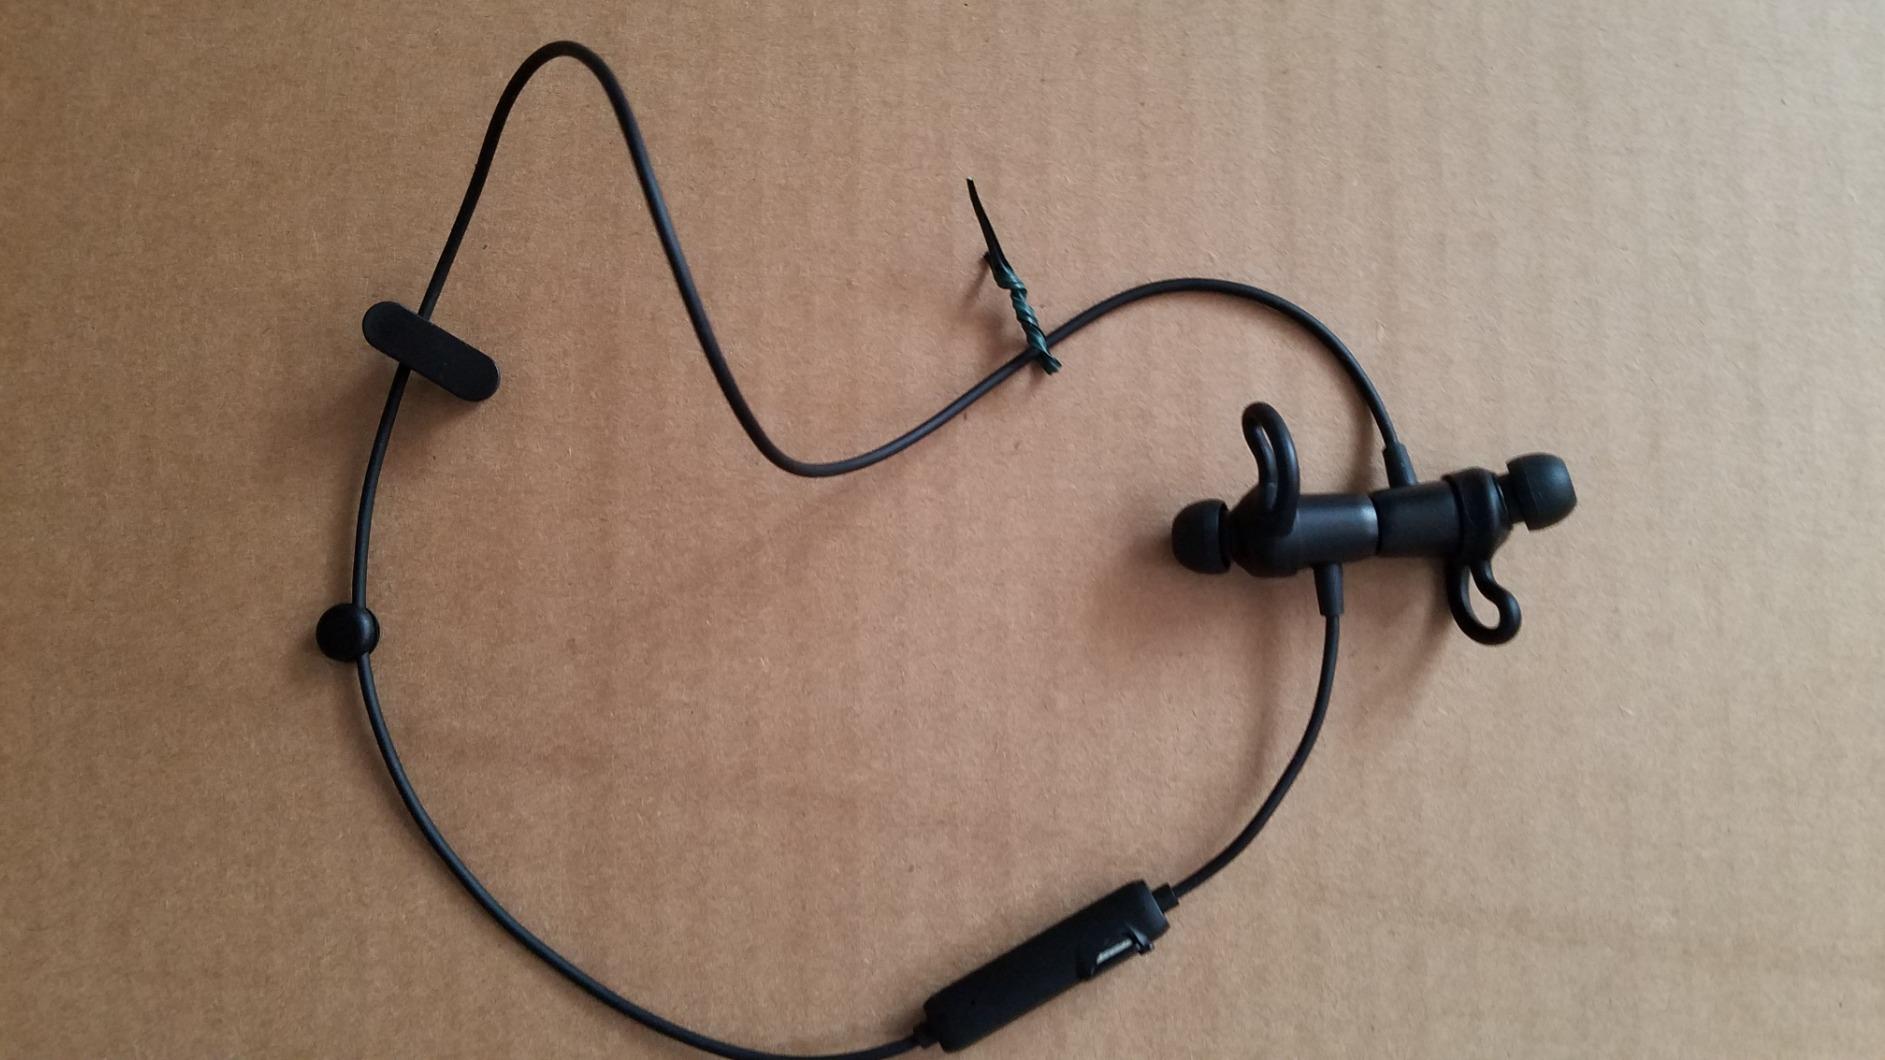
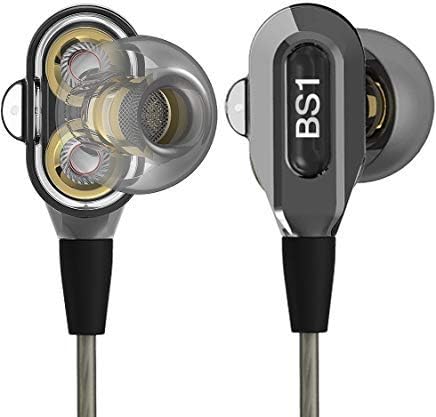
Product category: headphones
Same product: no